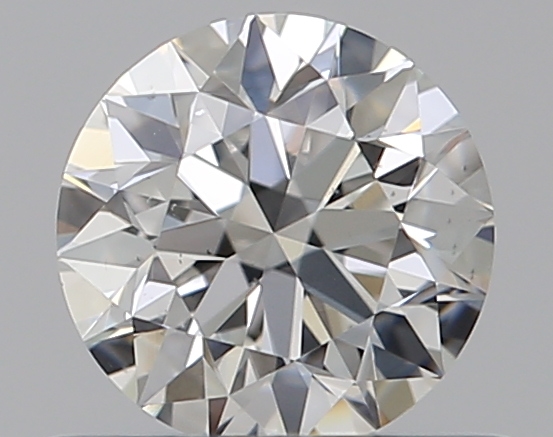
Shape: round
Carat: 0.51
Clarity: VS2
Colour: F
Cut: EX
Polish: EX
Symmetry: EX
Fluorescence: N
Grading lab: GIA
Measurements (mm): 5.07 x 5.1 x 3.19